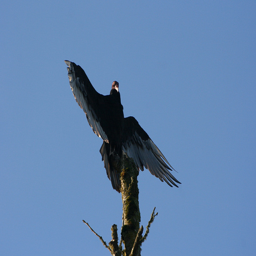
A black bird standing on a tree limb.
A large black bird sits atop a tree.
A large bird perches on a dead branch with its wings outstretched.
a bird that is standing on a tree
A bird perched on the top of a tree.